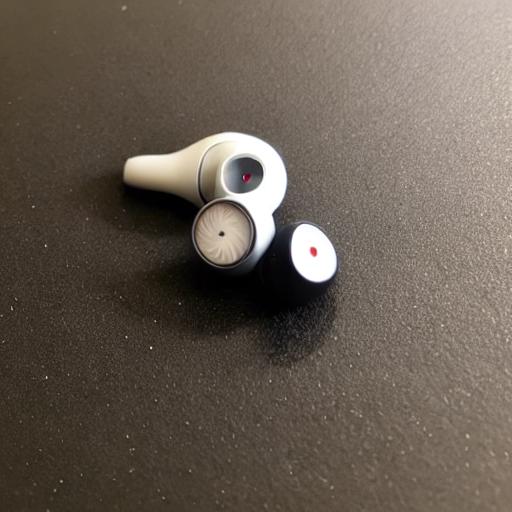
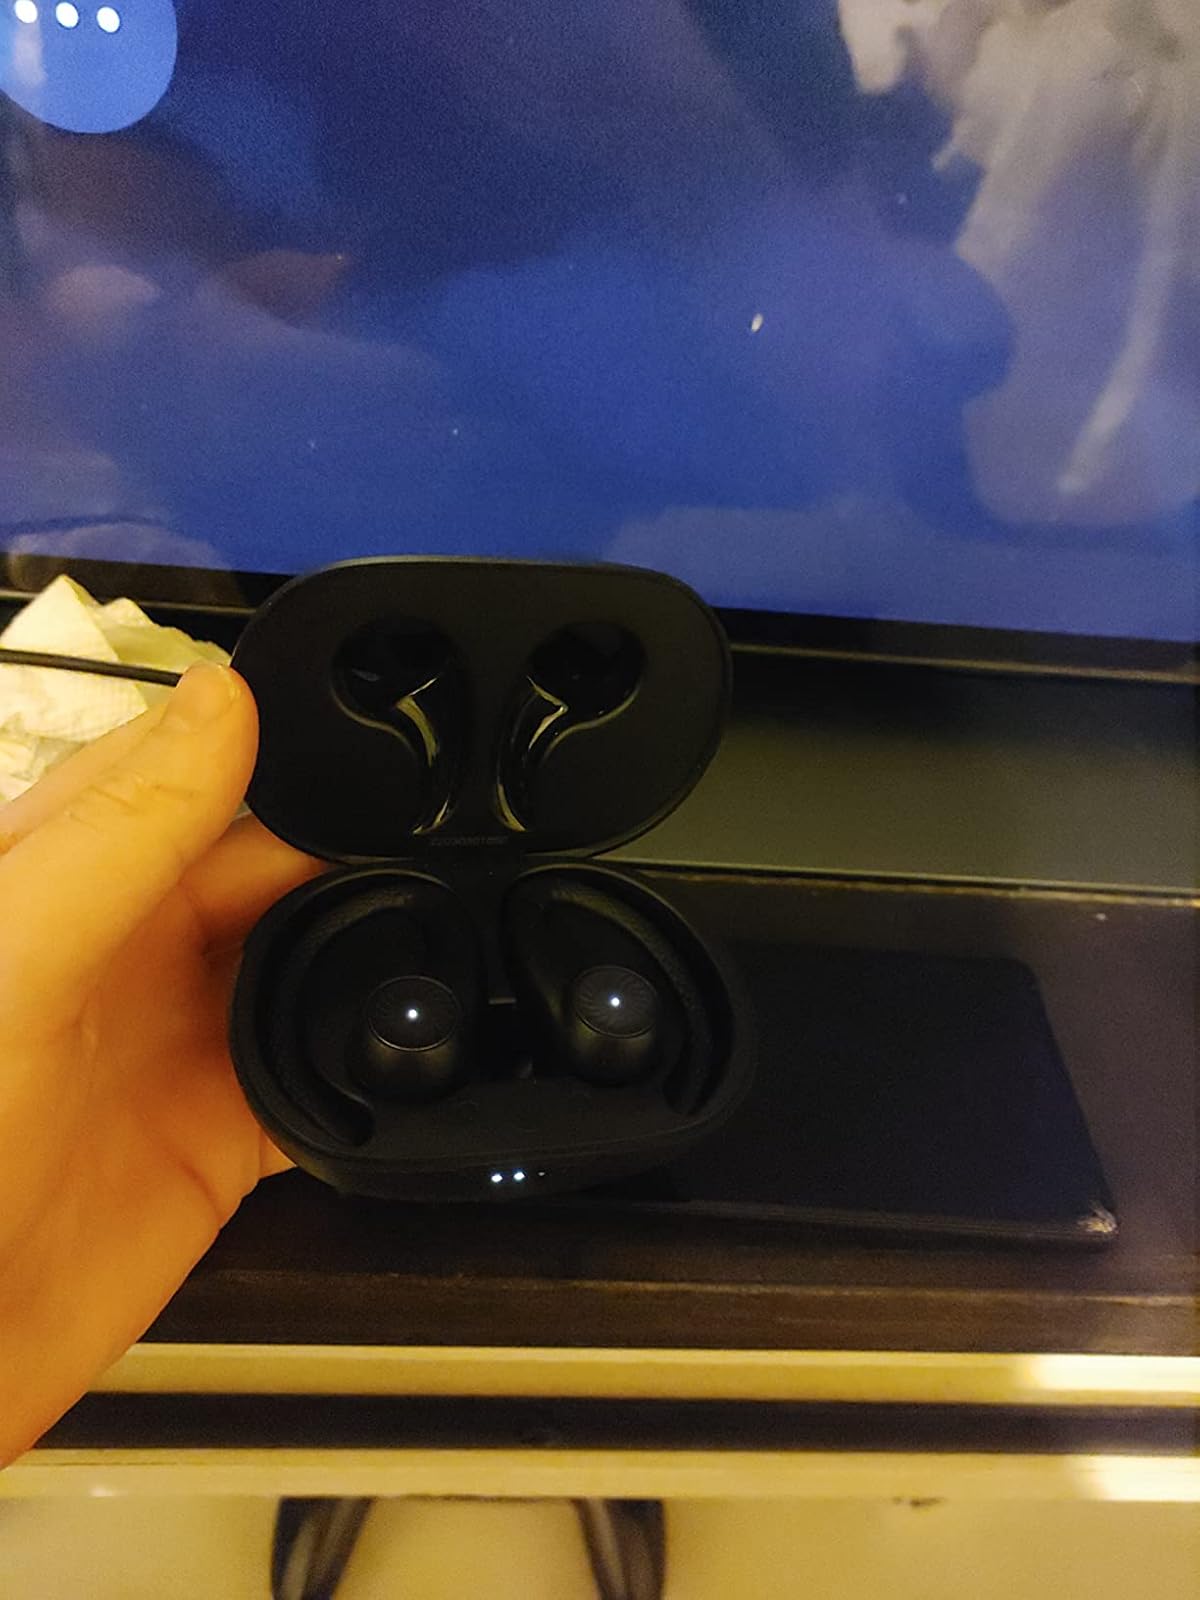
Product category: earbuds
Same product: no